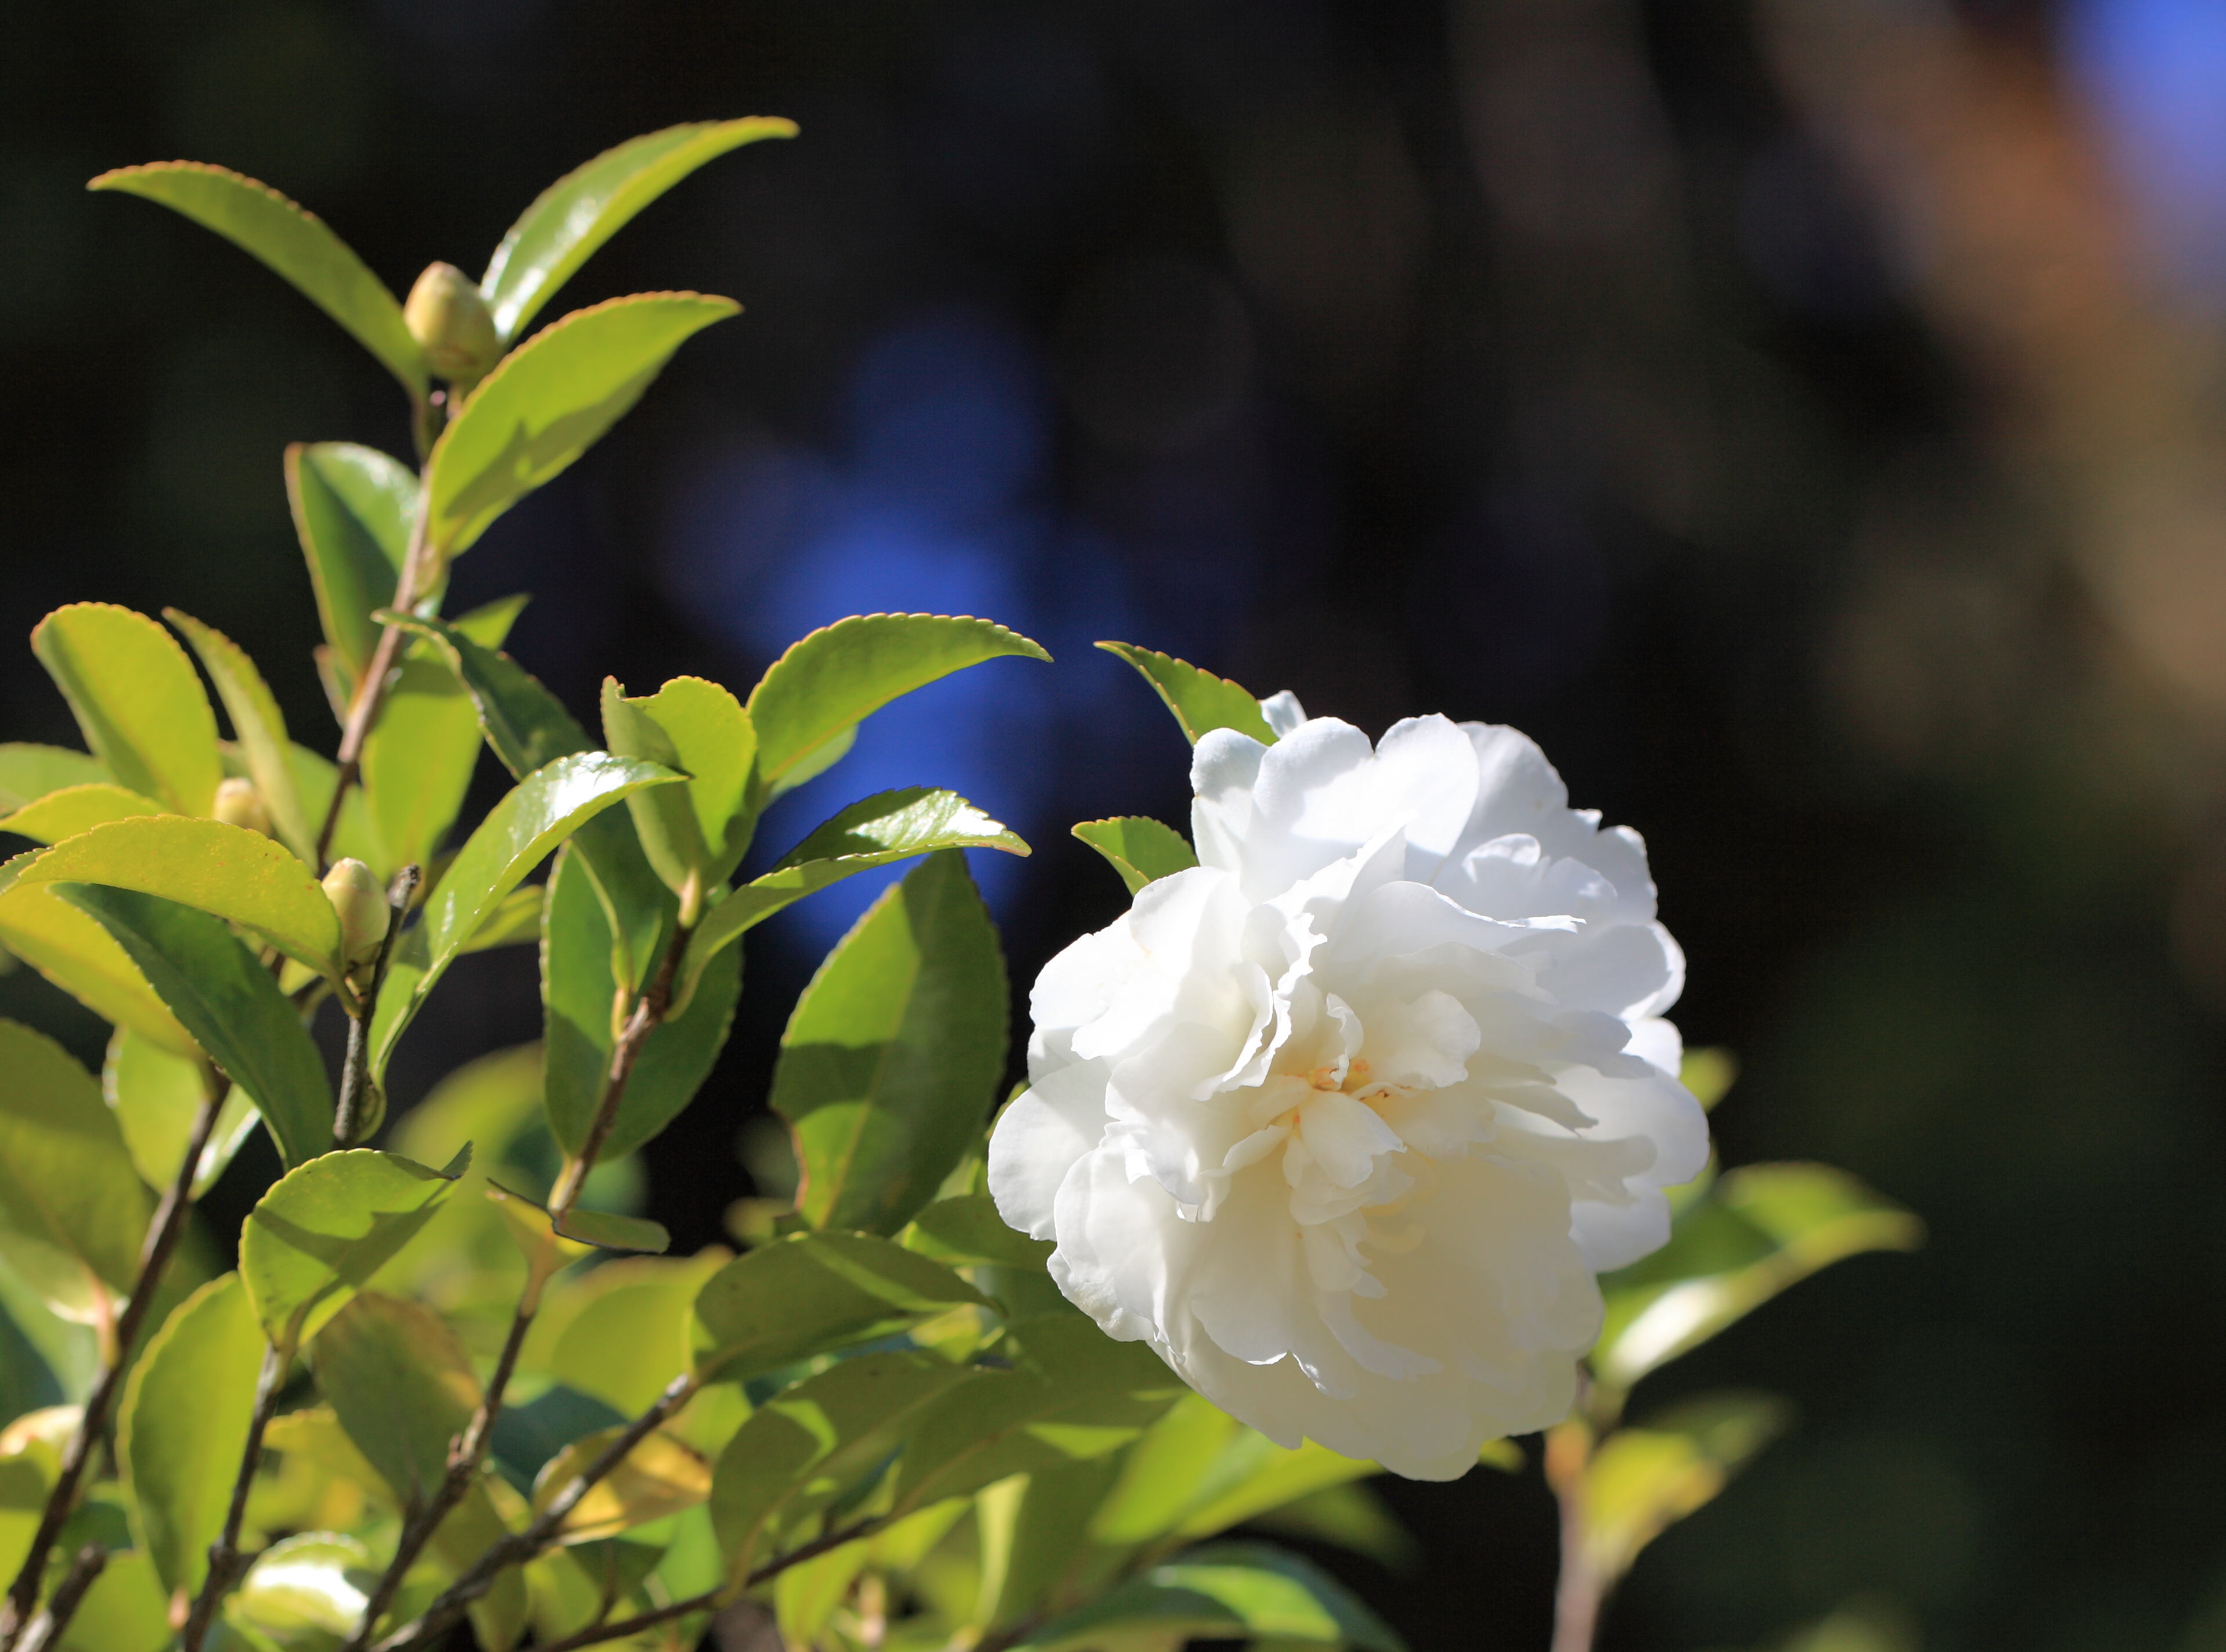
branch, blossom, plant, flower, petal, high, botany, yellow, flora, shrub, 5d, hires, markii, hi, res, resolution, ibaraki, hitachiohta, seizansoh, camellia, macro photography, jasmine, theaceae, flowering plant, land plant